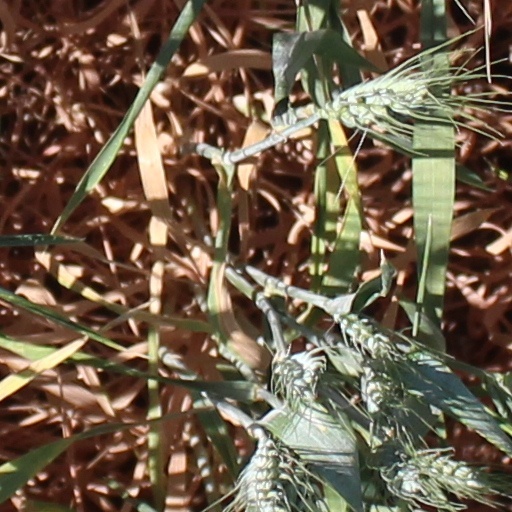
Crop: wheat